Kate Jackson

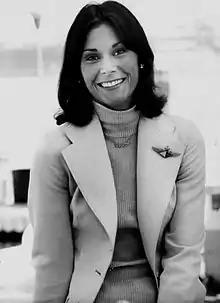
Kate Jackson in 1976

Lucy Kate Jackson (born October 29, 1948), known professionally as Kate Jackson, is an American actress and television producer, known for her television roles as Sabrina Duncan in the series "Charlie's Angels" (1976–1979) and Amanda King in the series "Scarecrow and Mrs. King" (1983–1987). Her film roles include "Making Love" (1982) and "Loverboy" (1989). She is a three-time Emmy Award nominee and four-time Golden Globe Award nominee, and "Photoplay" award winner for Favorite TV Actress in 1978.